Zabern Affair

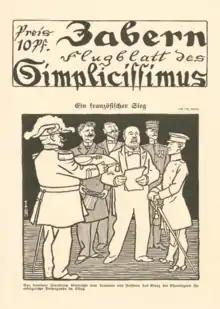
A cartoon portraying French officials giving the "Légion d'honneur" distinction to von Forstner for "successful propaganda in Alsace".

Unimpressed by these actions, the Alsatian public continued to protest. As a further provocation, Lieutenant Forstner showed himself to the public again after his house arrest, accompanied by an escort of four armed soldiers, by order of the garrison command. Lieutenant Forstner was repeatedly derided and abused, above all by youthful demonstrators, during his appearances outside the barracks, without the local police authorities being able to prevent it. Colonel von Reuter asked the leader of the local civil administration, Director Mahl, to restore order with the aid of the police, or else he would have to take measures himself. As an Alsatian, Mahl sympathized with the population and denied the request, since the protesters were behaving peacefully and had committed no violations of the law.